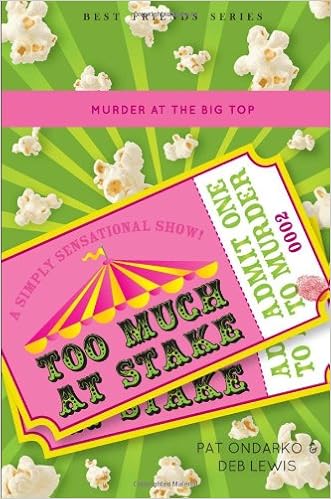
Too Much At Stake (Best Friends)
Category: Books
About the Author Co-authors Deb Lewis and Pat Ondarko really are best friends who live near the shore of Lake Superior. Pat can go out on her front porch and whistle to Deb when it's time for coffee.
Features: Every year when the Lake Superior Big Top Chautauqua tent goes up for the season, the locals turn out to help. Best friends Pat Kerry and Deb Lindberg are there at the tent raising, helping to start the season that brings thousands of tourists to the south shore of Lake Superior for music and entertainment. | ?The fun stops abruptly when a body is found by the two friends and they are quickly embroiled in mystery, murder, and mayhem. | Give yourself time and a good cup of coffee when you start to read because you won't be able to put down this second murder mystery in the | Best Friends Series | . Two best friends of a ''certain age'' use their skills and background as minister and attorney to solve the crime in the midst of deception and greed. Join them as they are drawn into unraveling the mystery in order to save the season of their beloved tent show. | The twists and turns of | Too Much at Stake | , reminiscent of those solved by Miss Marple, will keep you guessing ''who did it?'' until the very end.